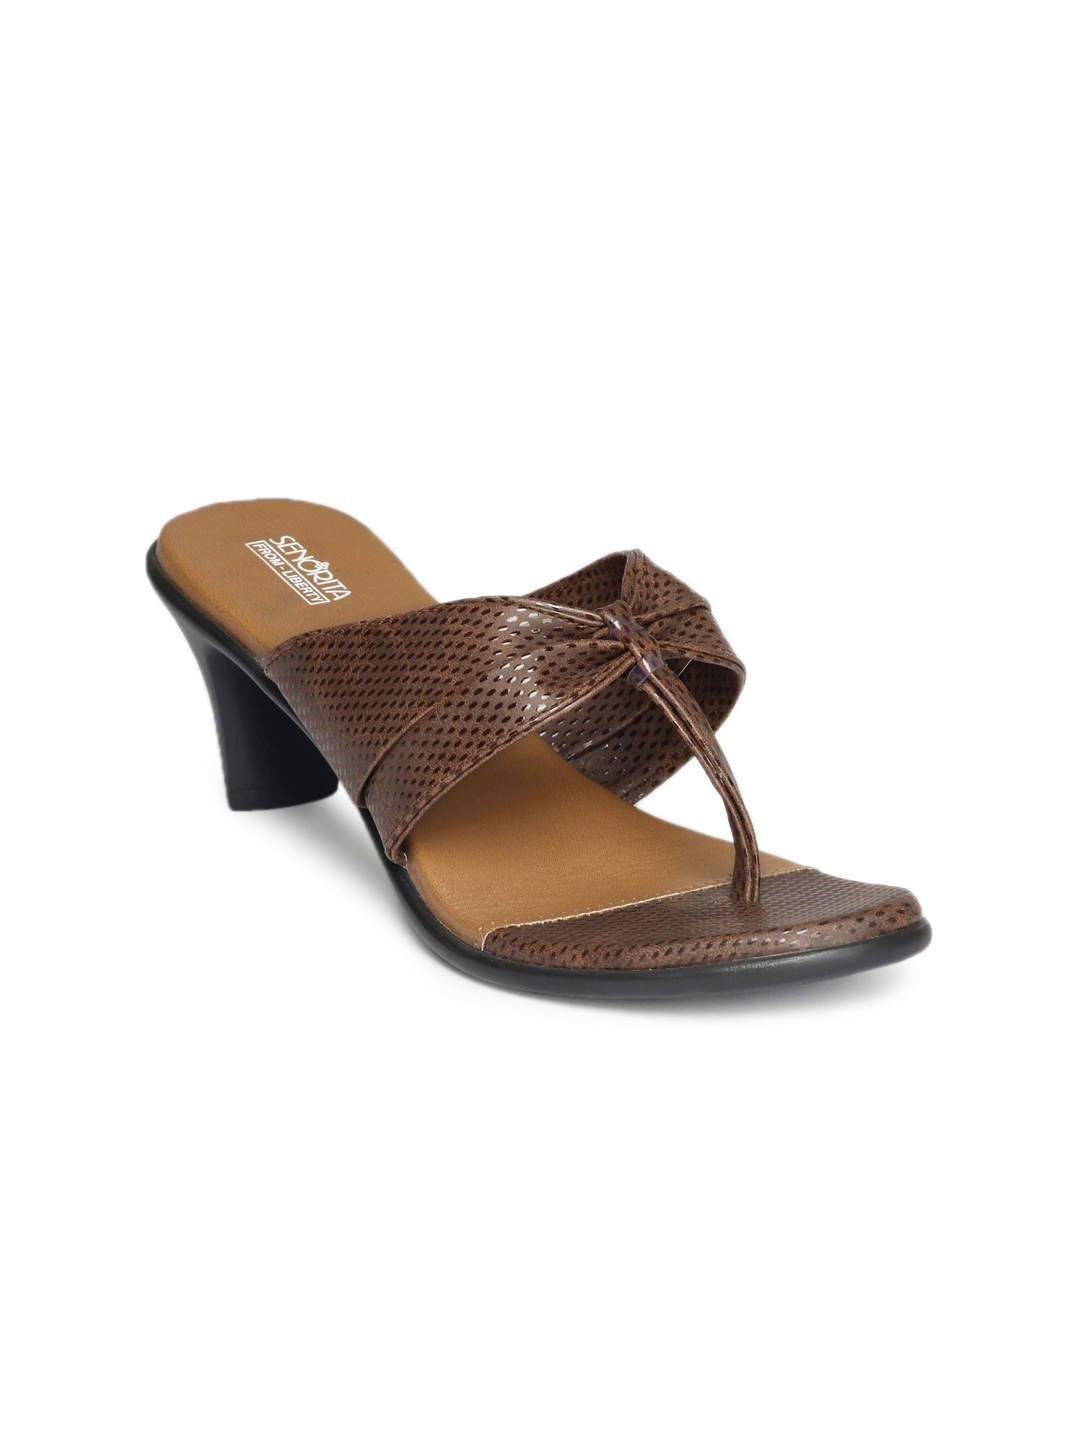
Senorita Women Brown Sandals
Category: Footwear / Shoes / Flats
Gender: Women
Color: Brown
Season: Summer 2012
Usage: Casual